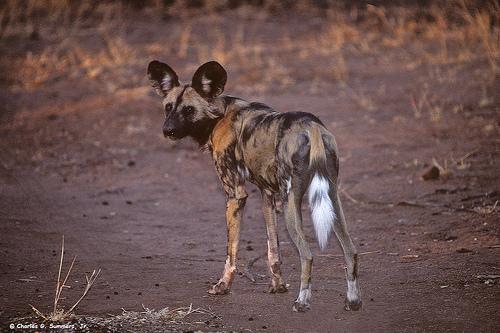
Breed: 211-n000025-African_hunting_dog